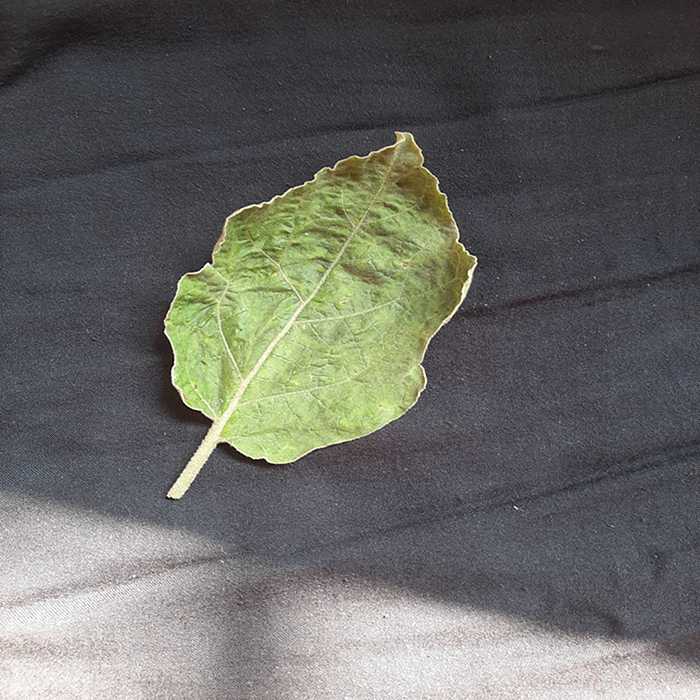
Plant: Eggplant
Label: Eggplant begomovirus